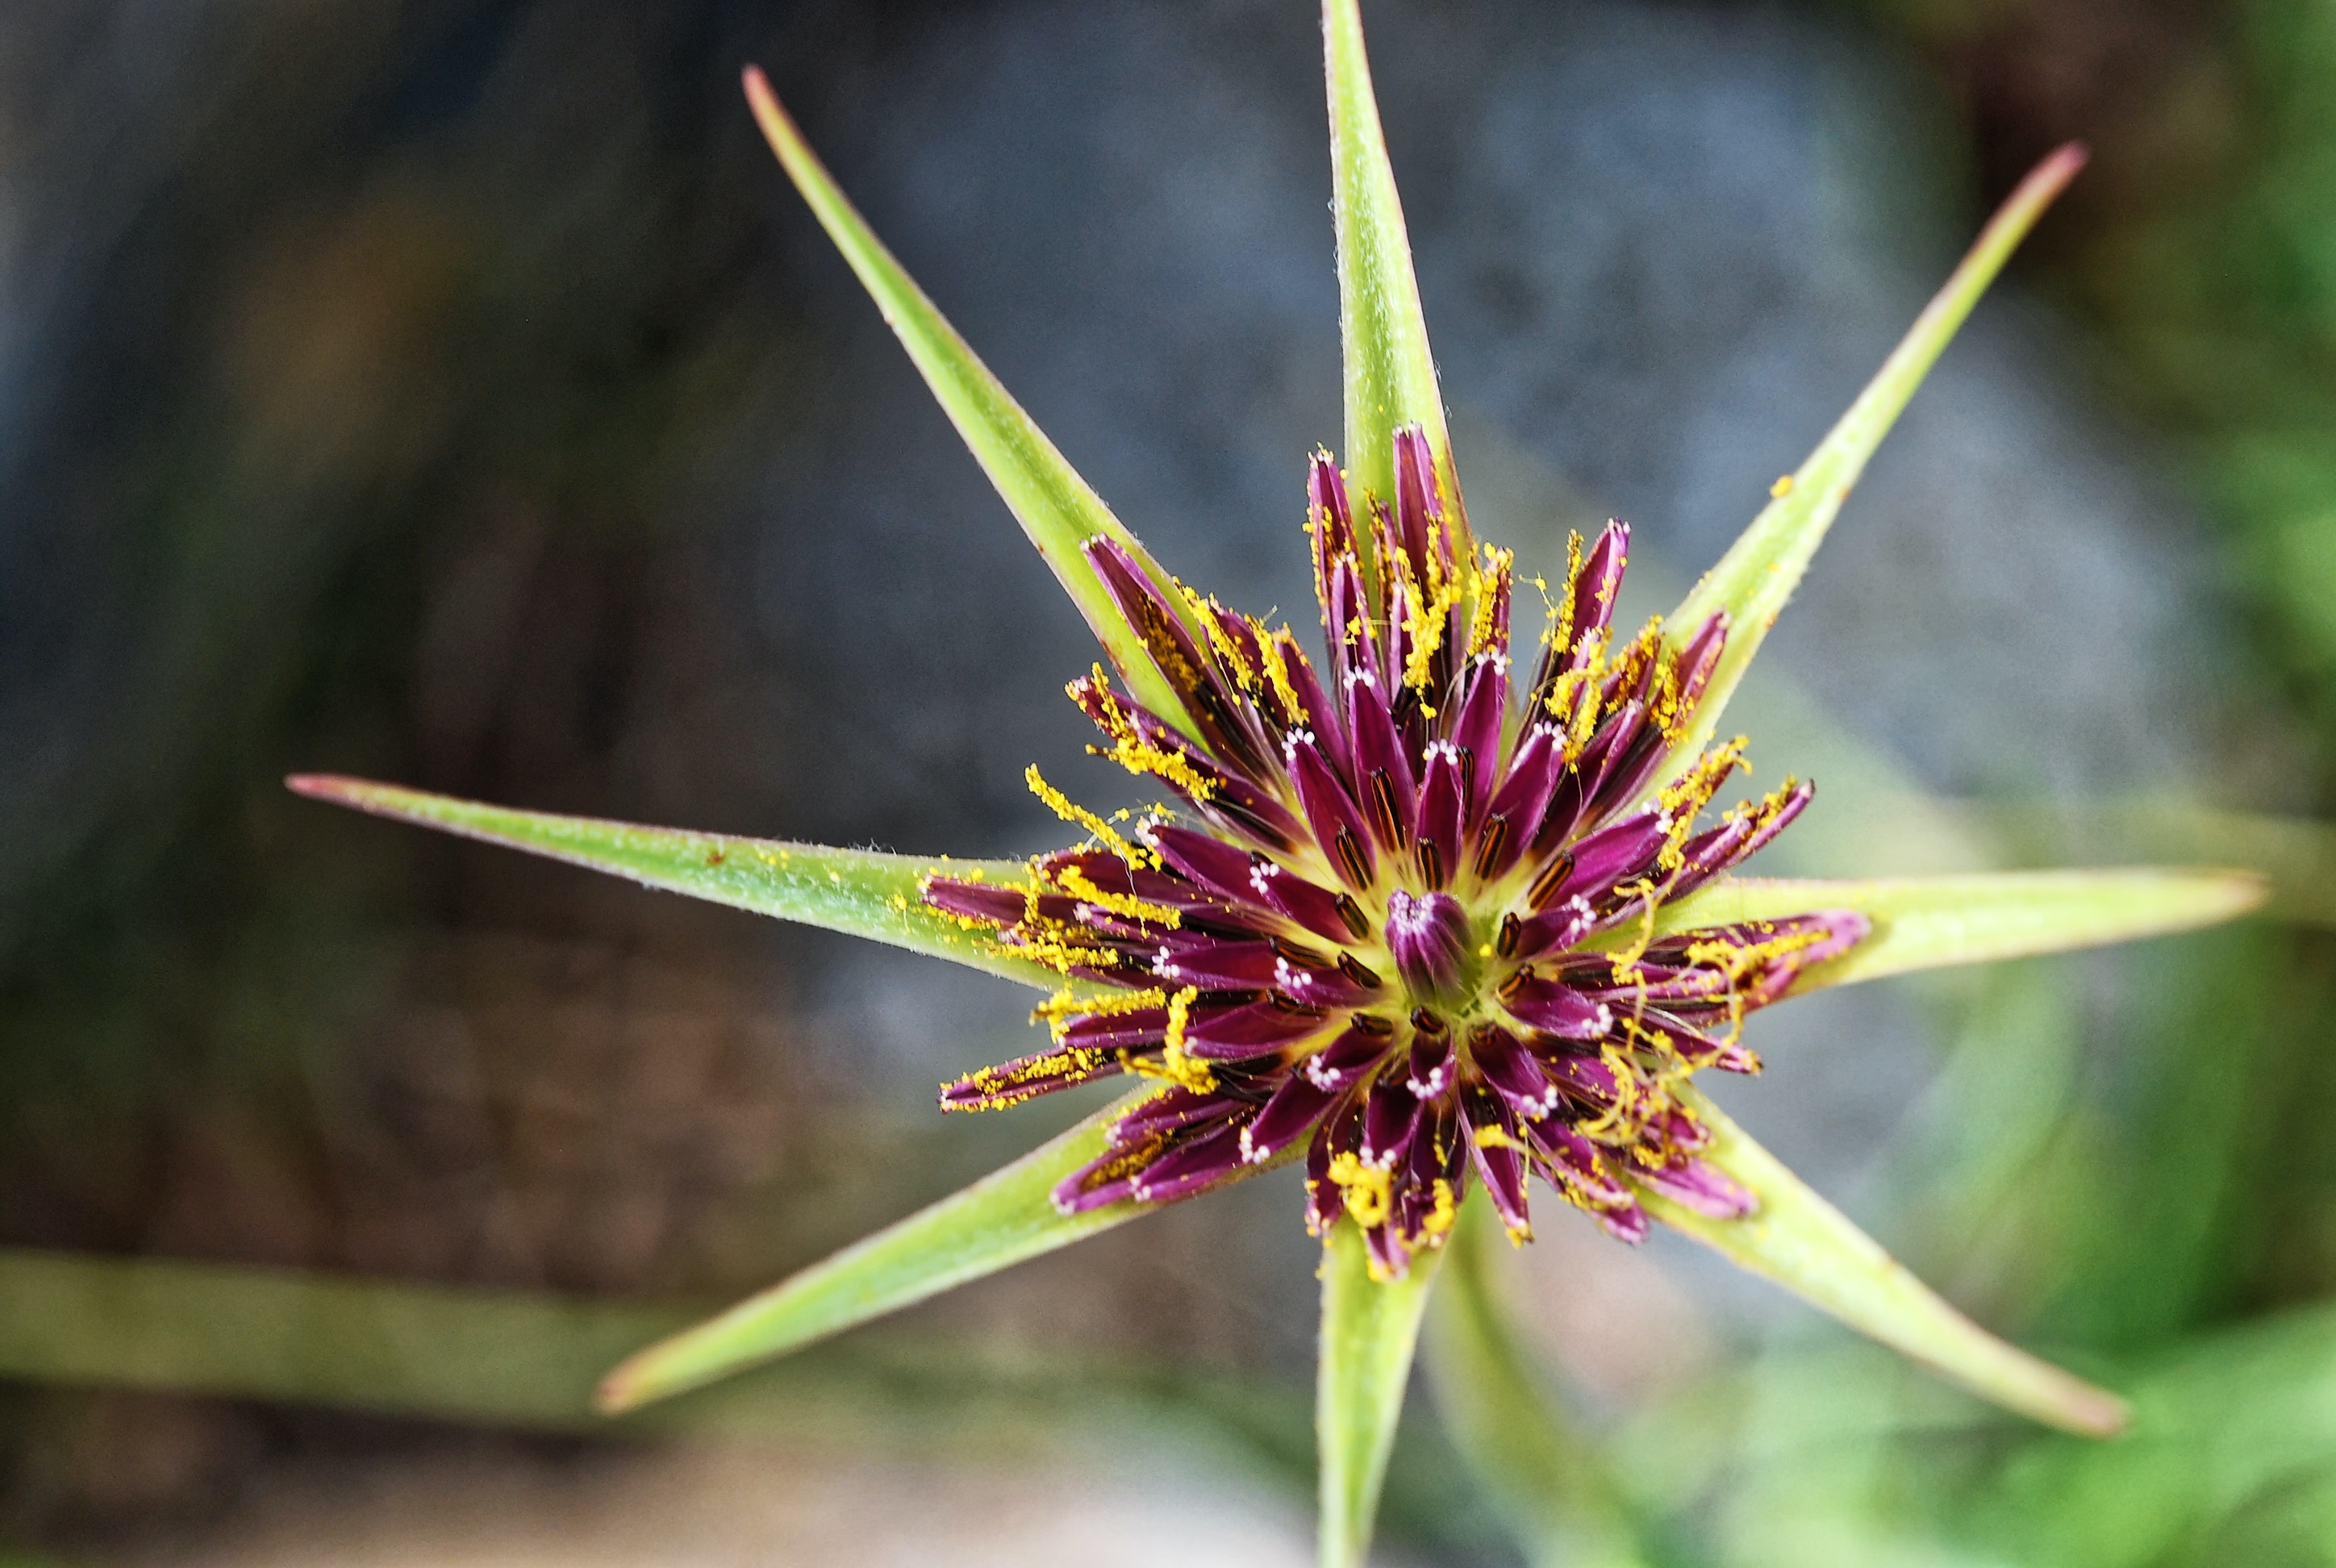
flower, plant, terrestrial plant, petal, flowering plant, grass, annual plant, herbaceous plant, close up, macro photography, symmetry, Pedicel, pollen, wildflower, pattern, plant stem, art, sedge family, vascular plant, perennial plant, wildlife